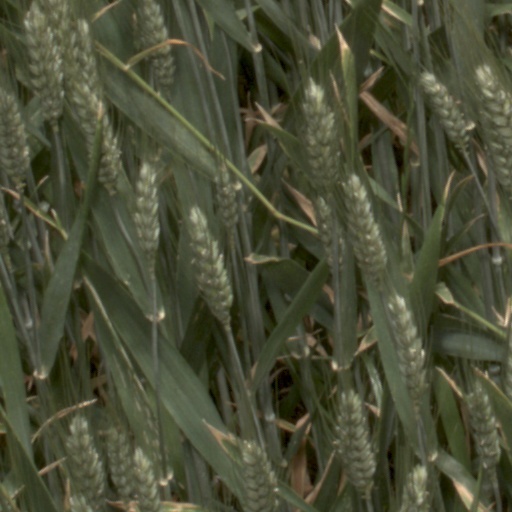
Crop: wheat